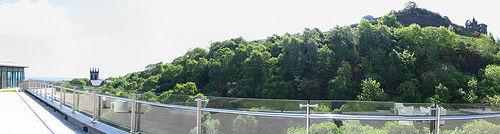
Weather: cloudy or overcast